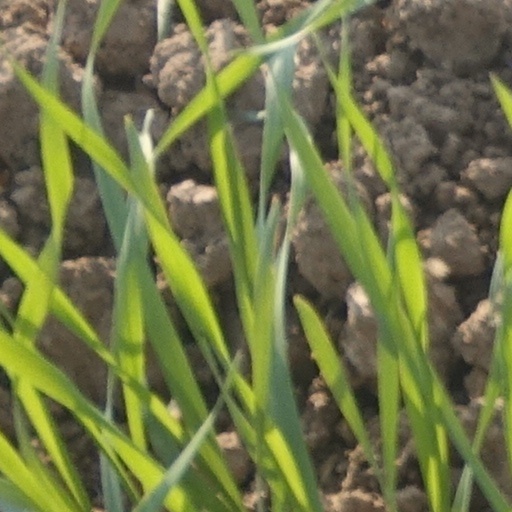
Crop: wheat